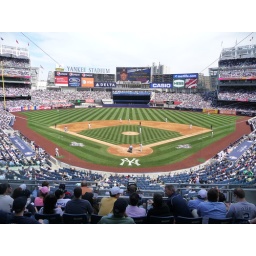
The high-def video board above center field is stunning.